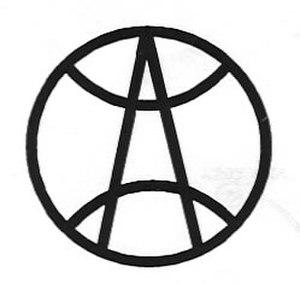
Le pongyi-thaing, ou système martial des moines, est un art martial à l’origine du thaing. Il remonterait au IIIᵉ siècle, lorsque les moines du nord de la Birmanie voulaient se protéger et s’entretenir physiquement. Elle est basée sur des principes de la non-violence qui est, sans doute, à l’origine du concept de thaing. Technique et philosophie de ce système de combat furent d’abord transmises dans le cadre des monastères. Au IIIᵉ siècle, ce système est basé sur les valeurs d’autodiscipline, d’autodéveloppement et d’autoréalisation, puis au IXᵉ siècle sur celles de self-défense et d’autoprotection.